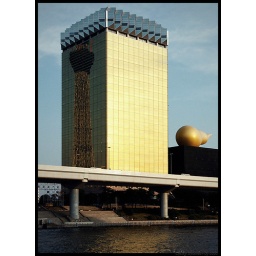
Skytree in golden building